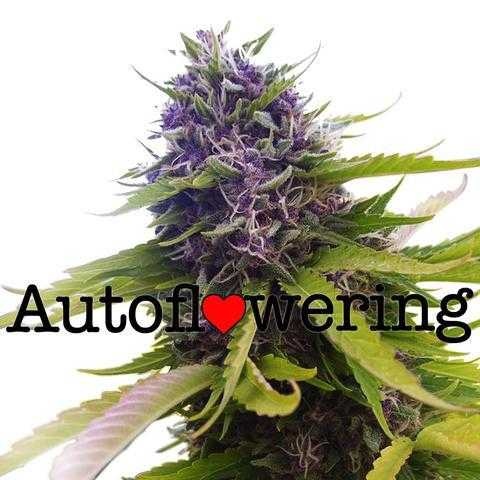
Label: Blueberry